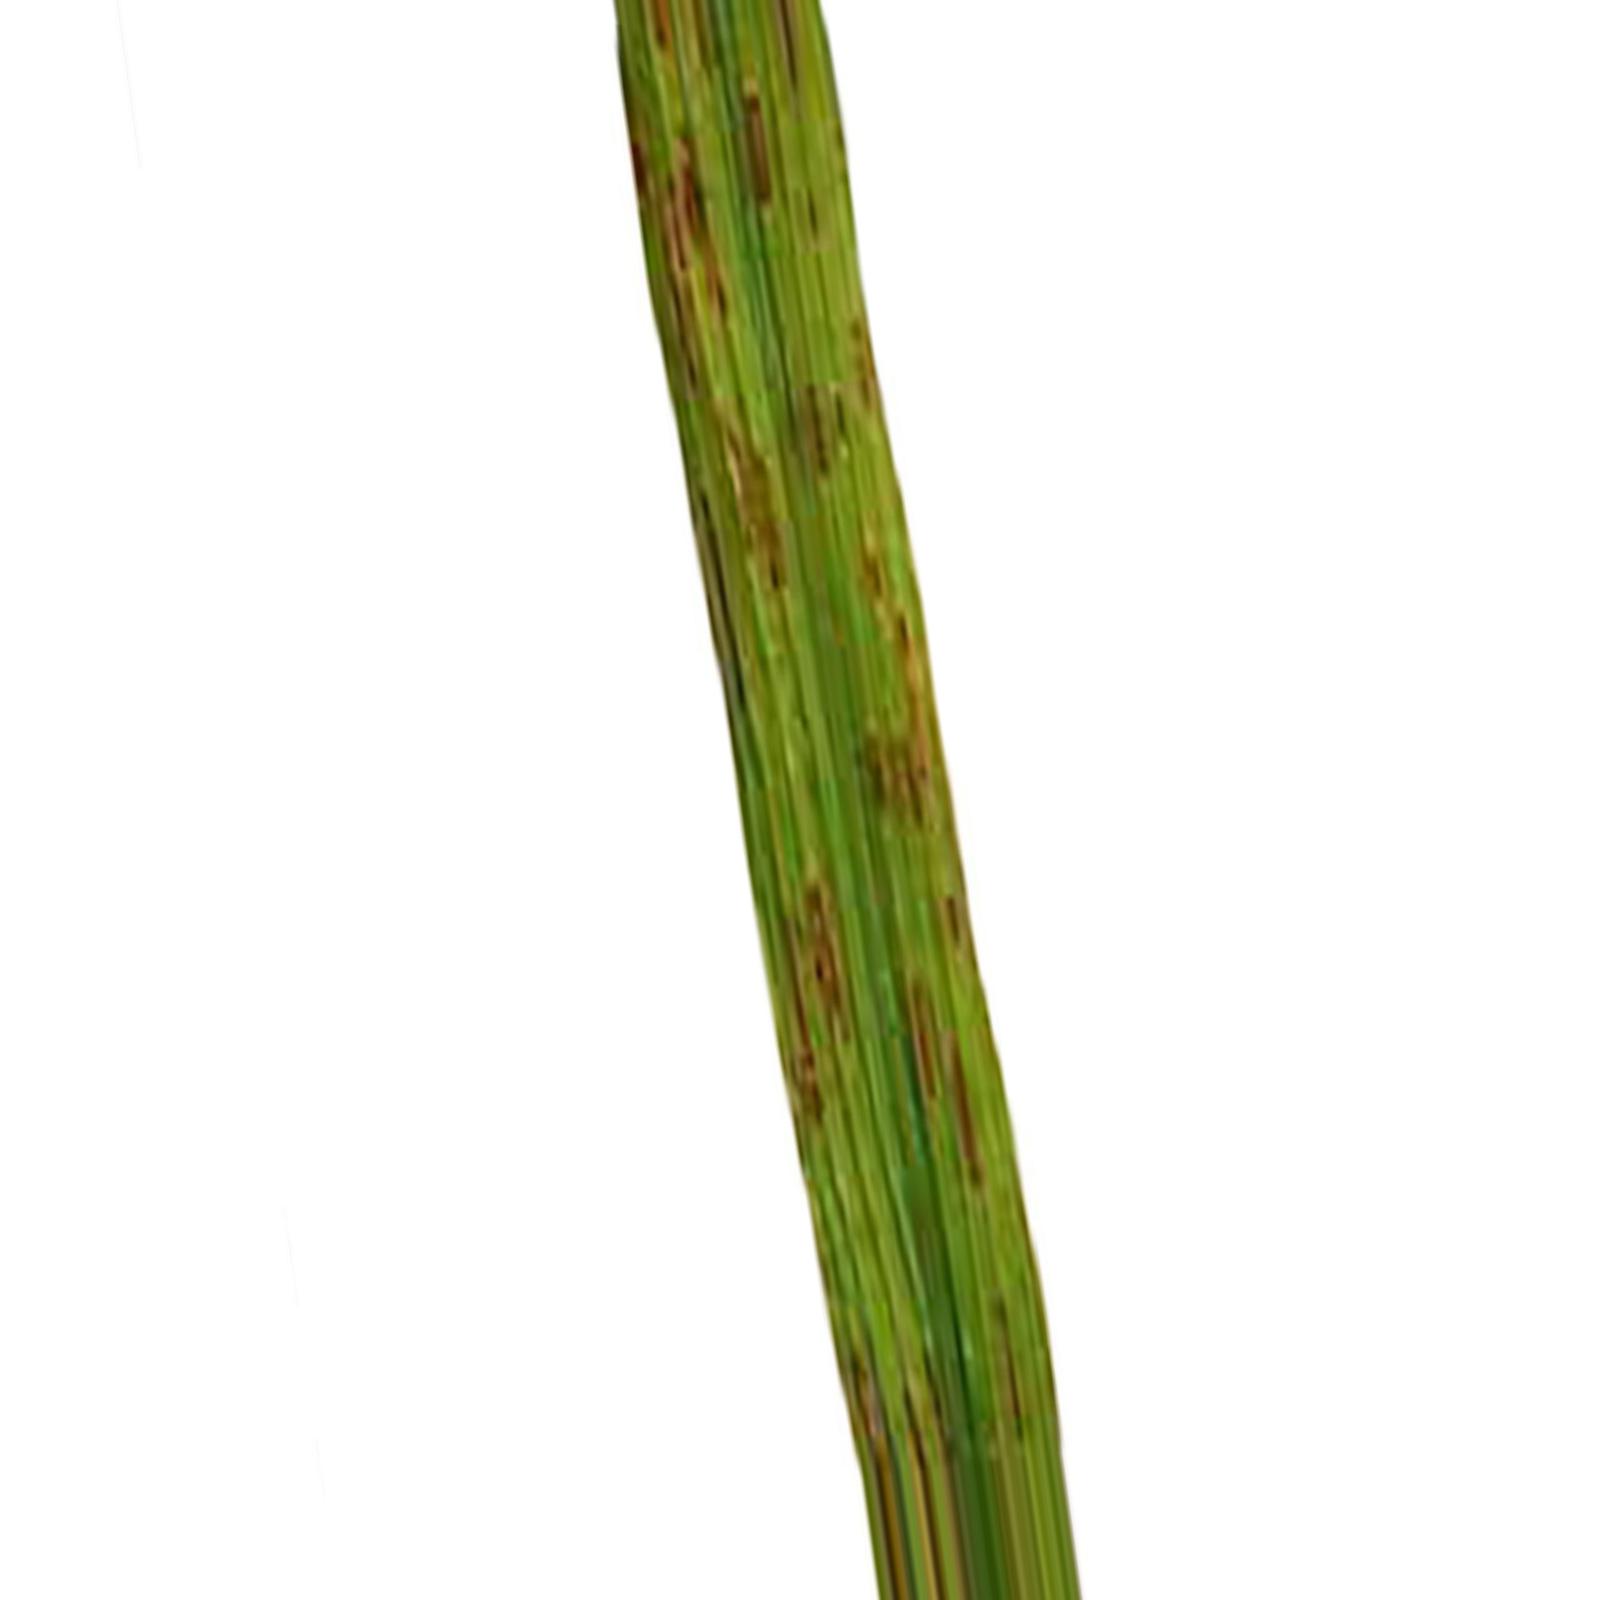
Nhãn: Bệnh Đốm Nâu ( Brown spot )